John Carl Warnecke

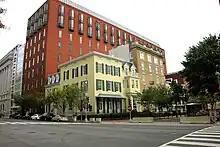
Northeast corner of Lafayette Square. The Howard T. Markey National Courts Building ("in red") stands behind the historic Cutts-Madison House ("yellow") and former Cosmos Club ("tan").

Warnecke married Grace Cushing in 1945, with whom he had three sons and a daughter. His oldest son, John C. Warnecke, Jr., died in 2003. The marriage ended in divorce in 1961. Warnecke married Grace Kennan (daughter of George F. Kennan) in 1969, which also ended in divorce.